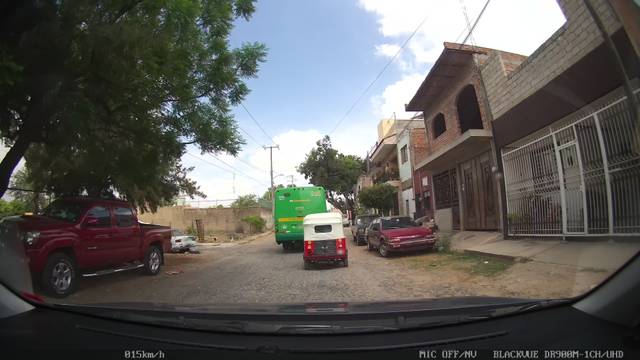
Region: Mexico
Coordinates: 20.631, -103.233